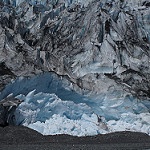
Scene: Outdoor